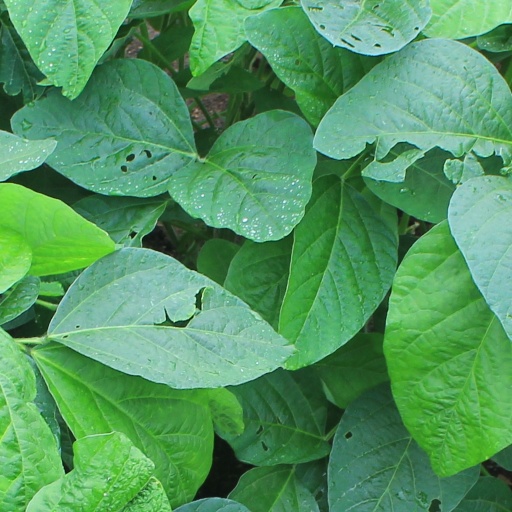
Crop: soybean